The Case of Unfaithful Klara (film)

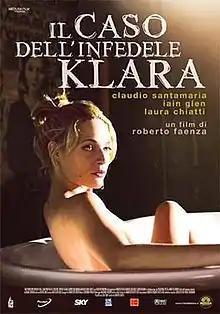

The Case of Unfaithful Klara is a 2009 Italian-Czech romance-drama film directed by Roberto Faenza. It is loosely based on the novel with the same name by Michal Viewegh.